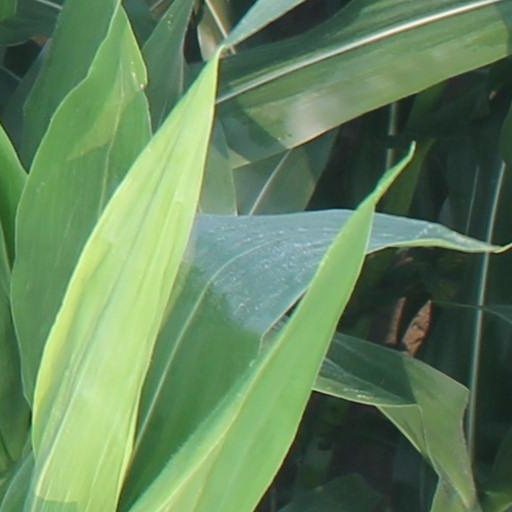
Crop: maize; corn